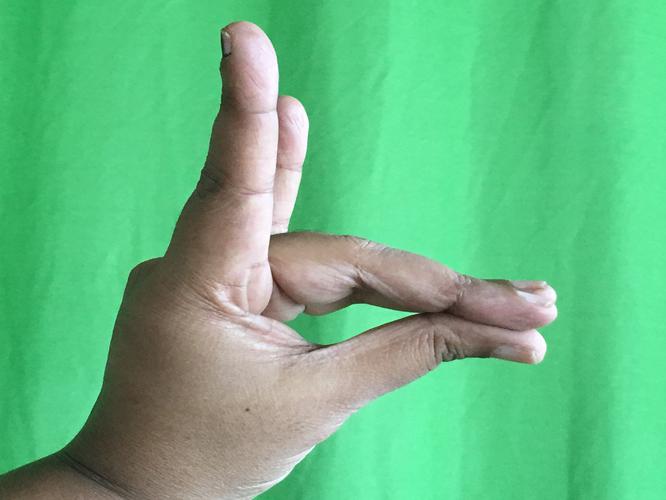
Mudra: Chandrakala
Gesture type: single_hand